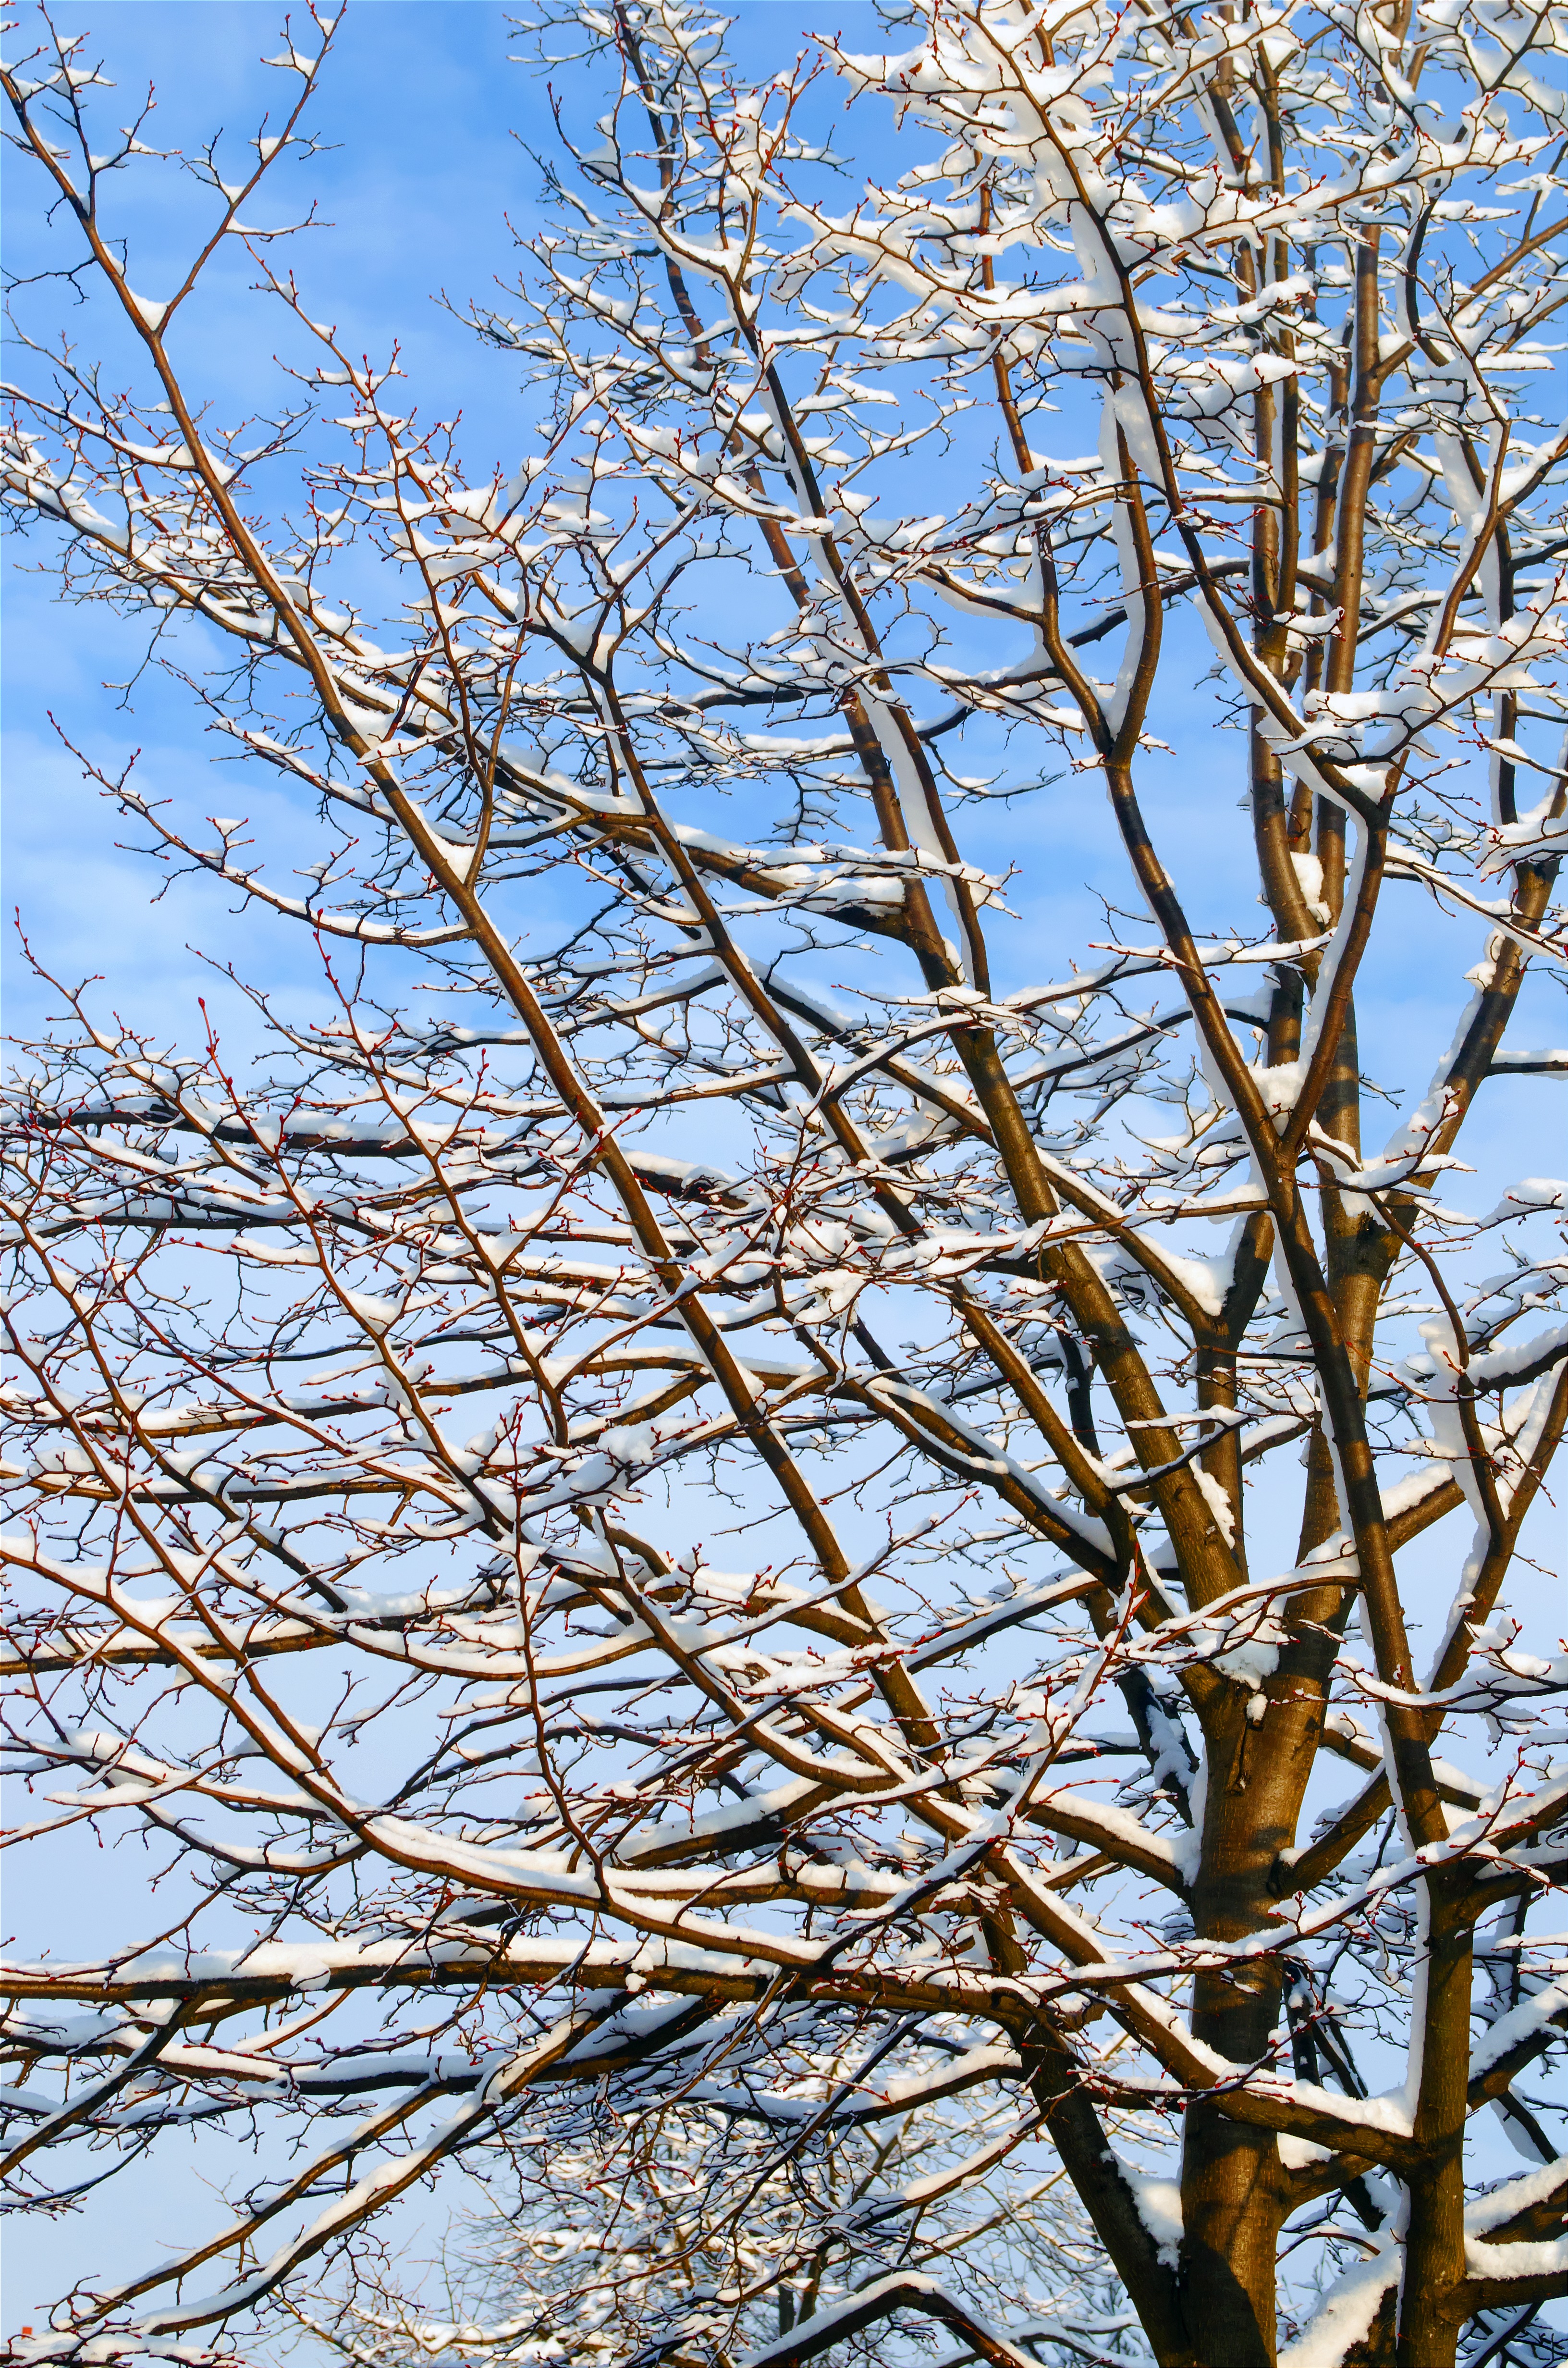
tree, nature, branch, blossom, snow, winter, plant, sun, white, leaf, flower, frost, ice, spring, macro, weather, snowy, botany, christmas, season, twig, trees, seasons, day, nice, xmas, freezing, woody plant, snowed, branches without leaves